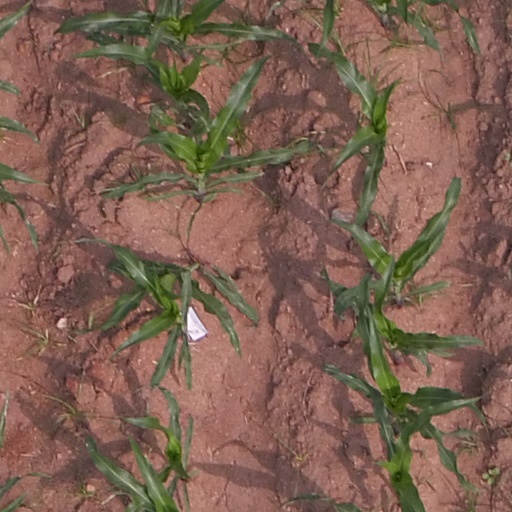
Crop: maize; corn